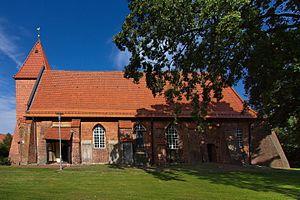
Drakenburg est une municipalité allemande du land de Basse-Saxe et l'arrondissement de Nienburg/Weser. En 2014, elle comptait 1 688 habitants.